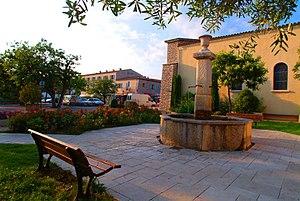
L'ancienne fontaine sur la place du nouveau village.
Les Salles-sur-Verdon est une commune française située dans le département du Var en région française Provence-Alpes-Côte d'Azur.